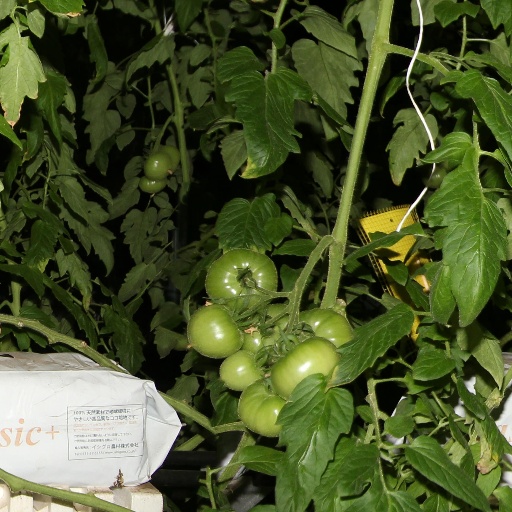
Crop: tomato